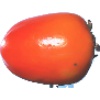
Label: kaki